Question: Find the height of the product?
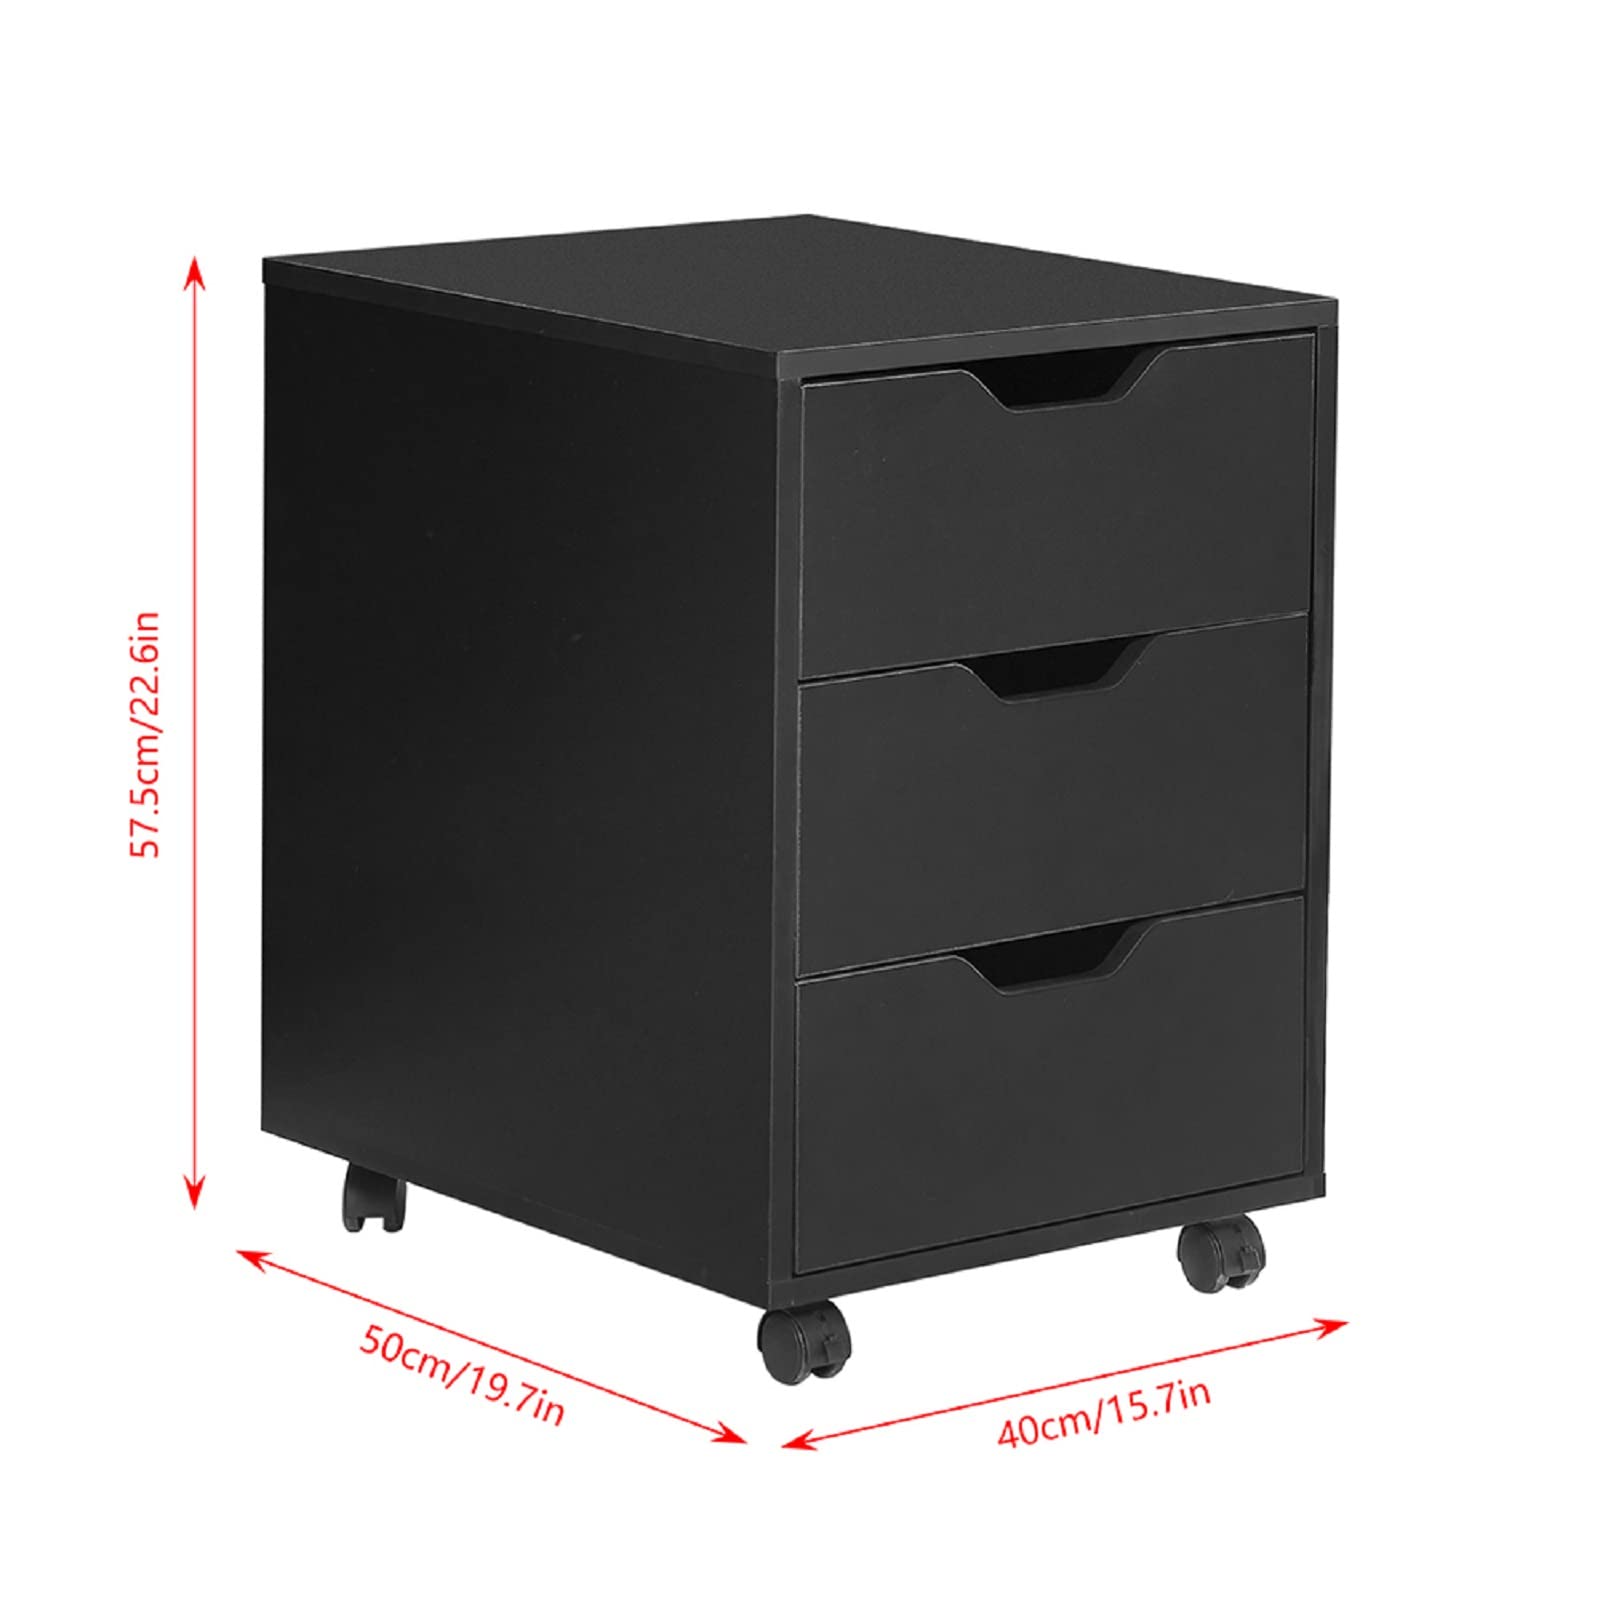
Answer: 57.5 centimetre